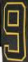
Number: 9